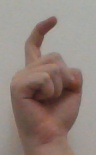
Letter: ra